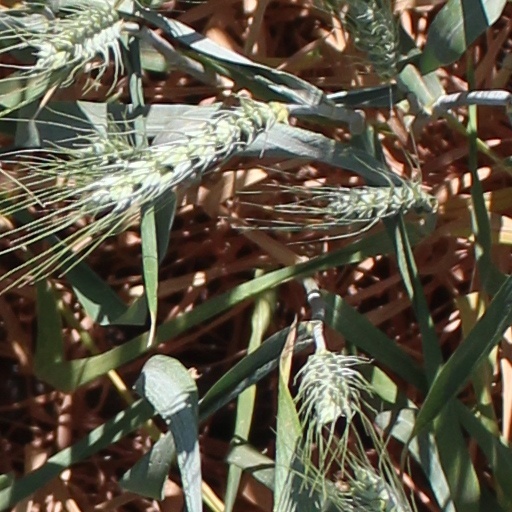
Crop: wheat